History of Los Angeles Metro Rail and Busway

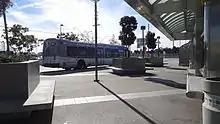
Harbor Gateway Transit Center is the southern terminus of the Metro Silver Line.

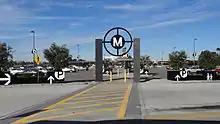
The old clock was replaced with signage towards the parking lot at Harbor Gateway Transit Center.

The next Metro Rail line built followed the right-of-way first opened in 1875 as the steam-powered Los Angeles and Independence Railroad to bring mining ore to ships in Santa Monica harbor and as a passenger excursion train to the beach—first independently and later after purchase by the Southern Pacific Railroad in 1877. When the Santa Monica harbor closed to shipping traffic in 1909 the line was leased to Pacific Electric, which converted it to electric traction. By 1920 the line was called the Santa Monica Air Line, providing electric-powered freight and passenger service between Los Angeles and Santa Monica. Electrically powered passenger service stopped in 1953 but diesel-powered freight deliveries to warehouses along the route continued until March 11, 1988.